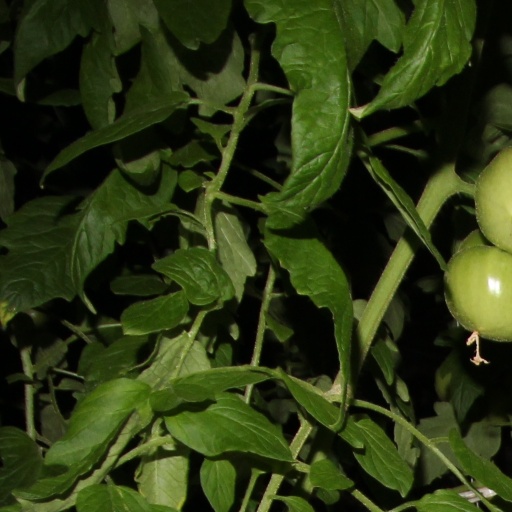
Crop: tomato